Nicholas Scott

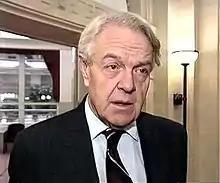
Scott during a TV interview in 1996

Sir Nicholas Paul Scott (5 August 1933 – 6 January 2005), also known as Nick Scott, was a British Conservative Party politician.